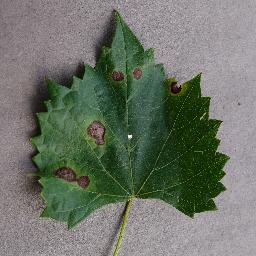
Label: Grape___Black_rot